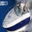
Label: ship